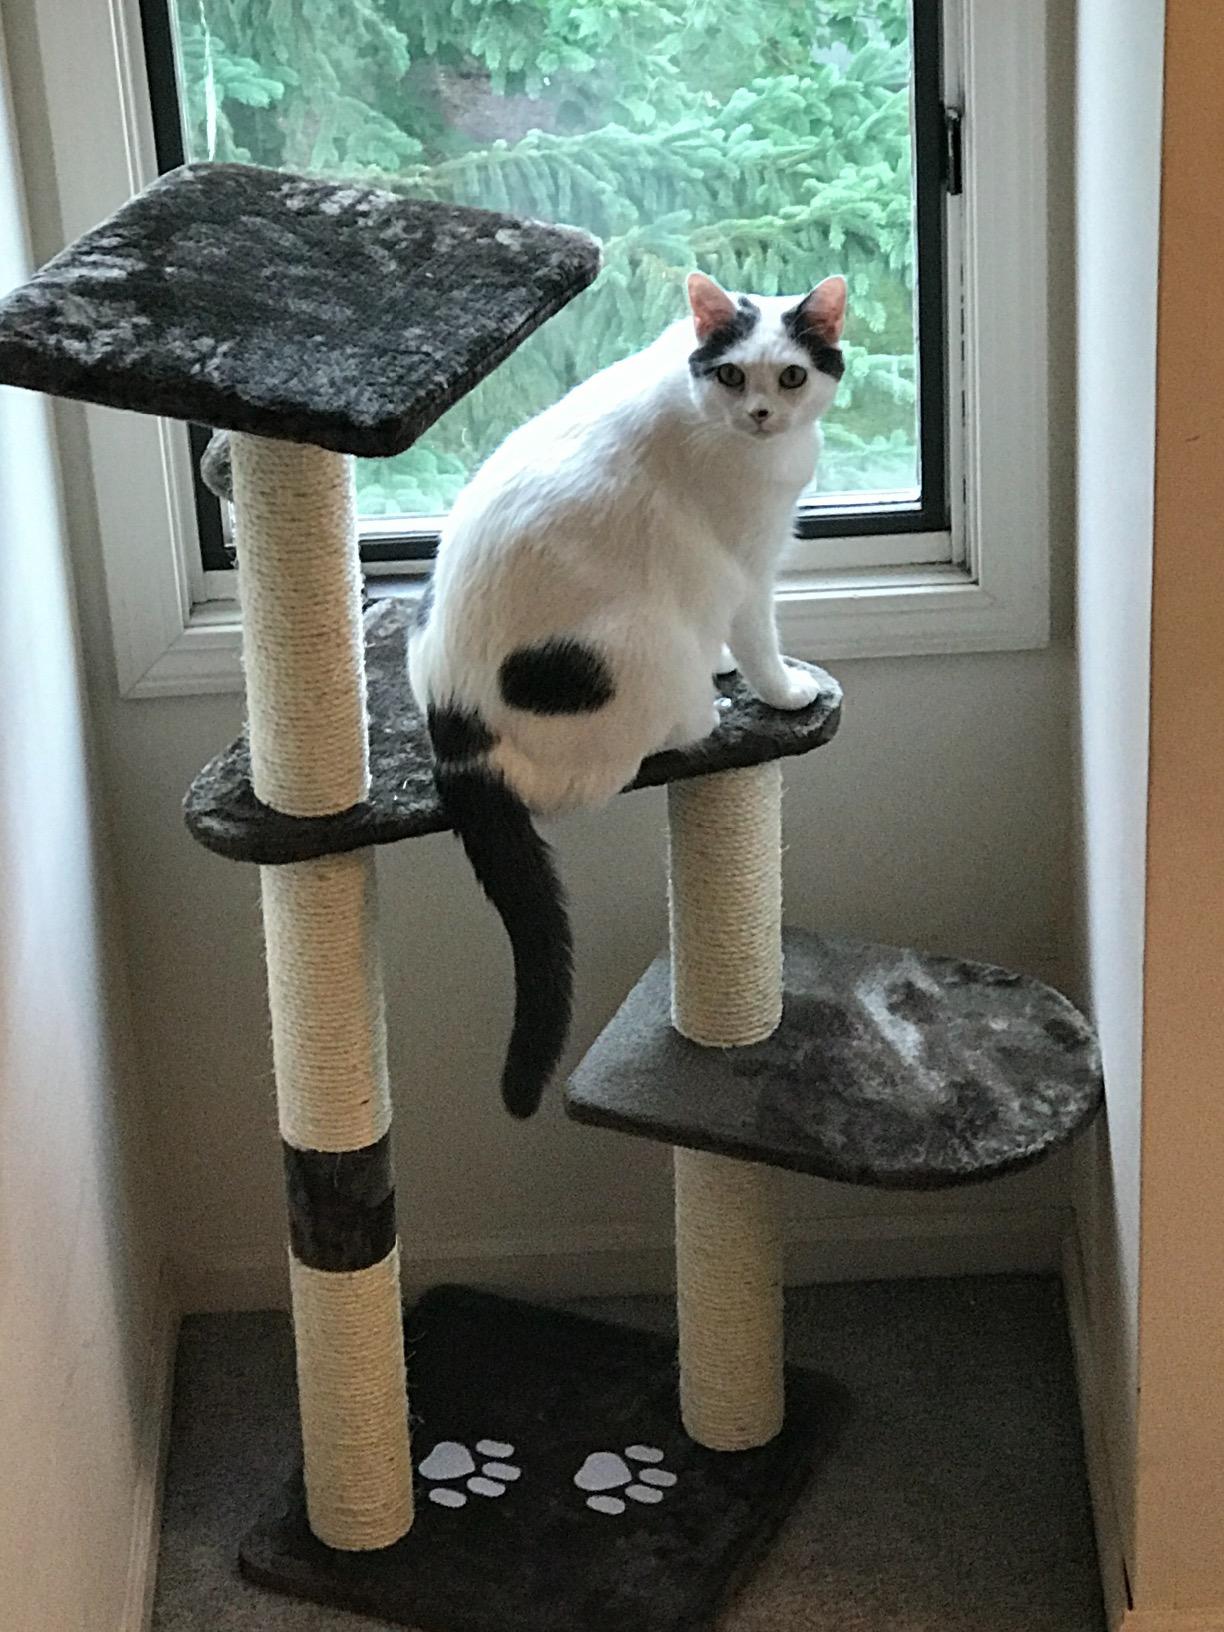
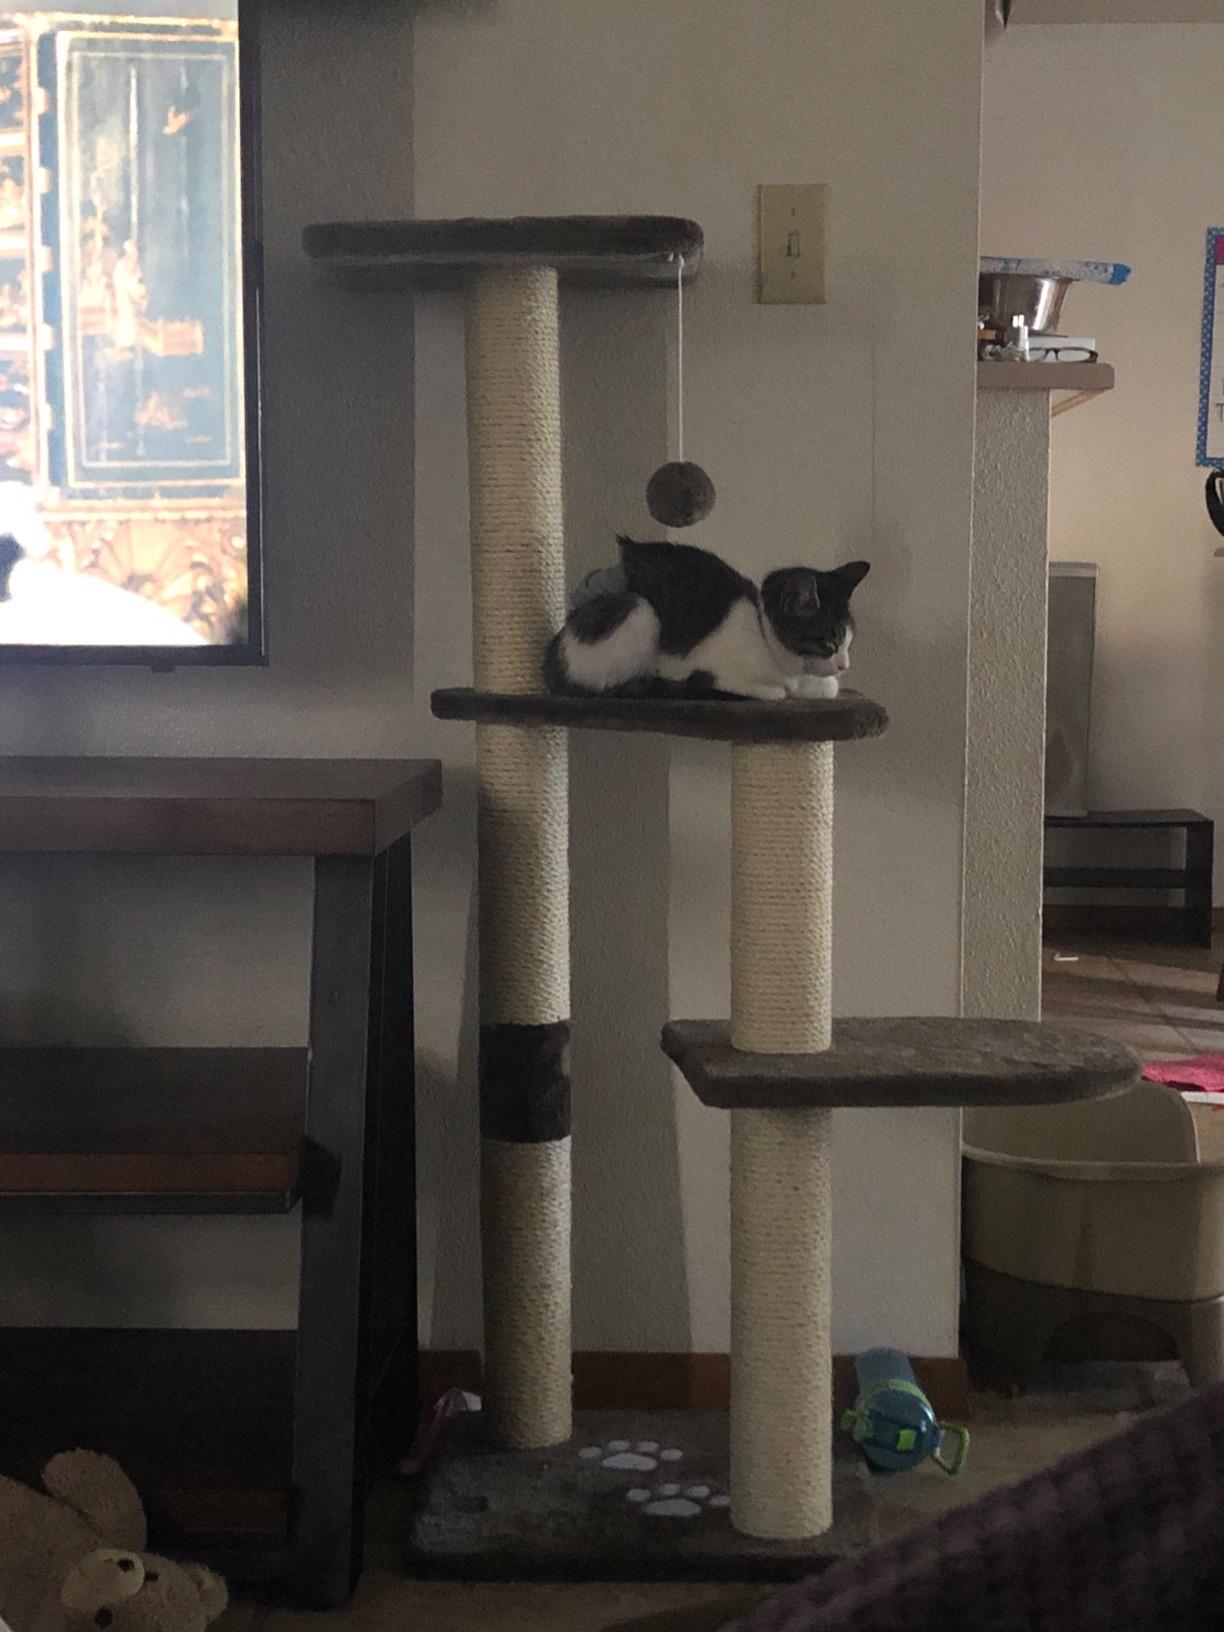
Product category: items_cat tree
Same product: yes